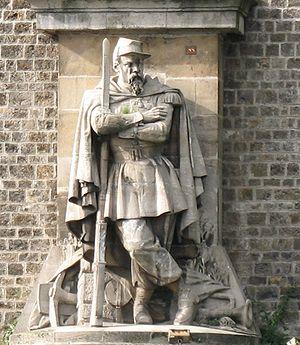
Le Chasseur à pied d'Auguste Arnaud, Redoute de Gravelle, Joinville-le-Pont. Statue initialement située sur le pont de l'Alma, Paris. Русский: Пеший охотник (шассёр), Огюста Арно, Редут де Гравель, Жуанвиль-Ле-Пон. Статуя первоначально была размещеена на мосту Альма, Париж.
Le pont de l'Alma est un pont situé à Paris qui traverse la Seine.
La redoute de Gravelle est un fort situé dans le sud-est du bois de Vincennes à Paris.
En France, le corps des chasseurs à pied est une subdivision de l'arme de l'infanterie dans l'Armée de terre française. Ce corps d'infanterie légère créé par Ferdinand-Philippe, duc d'Orléans à partir de 1837 est constitué des unités existantes et dissoutes partageant ses traditions, portant sa tenue bleue et se reconnaissant au travers de l'unique drapeau des chasseurs symbole de leur unité et de la cohésion de ce corps d'élite.
Charles Auguste Arnaud, né à La Rochelle le 22 août 1825 et mort à Chantilly le 30 septembre 1883, est un sculpteur français.